Taensa

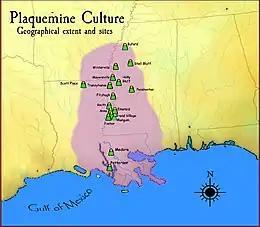
Geographic extent of the Plaquemine culture and some of its major sites in the Lower Mississippi River valley

The Taensa and the closely related Natchez are descendants of the late prehistoric Plaquemine culture (1200–1700 CE). The Plaquemine culture was a Mississippian culture variant centered on the Lower Mississippi River valley. They had complex political and religious institutions and lived in large villages centered on ceremonial platform mounds. They were primarily agriculturists who grew maize, pumpkins, squash, beans and tobacco. They had a deep history in the area stretching back through the earlier Coles Creek (700–1200 CE) and Troyville cultures (400–700 CE) to the Marksville culture (100 BCE to 400 CE), which was contemporaneous with the Hopewell cultures of present-day Ohio and Illinois.